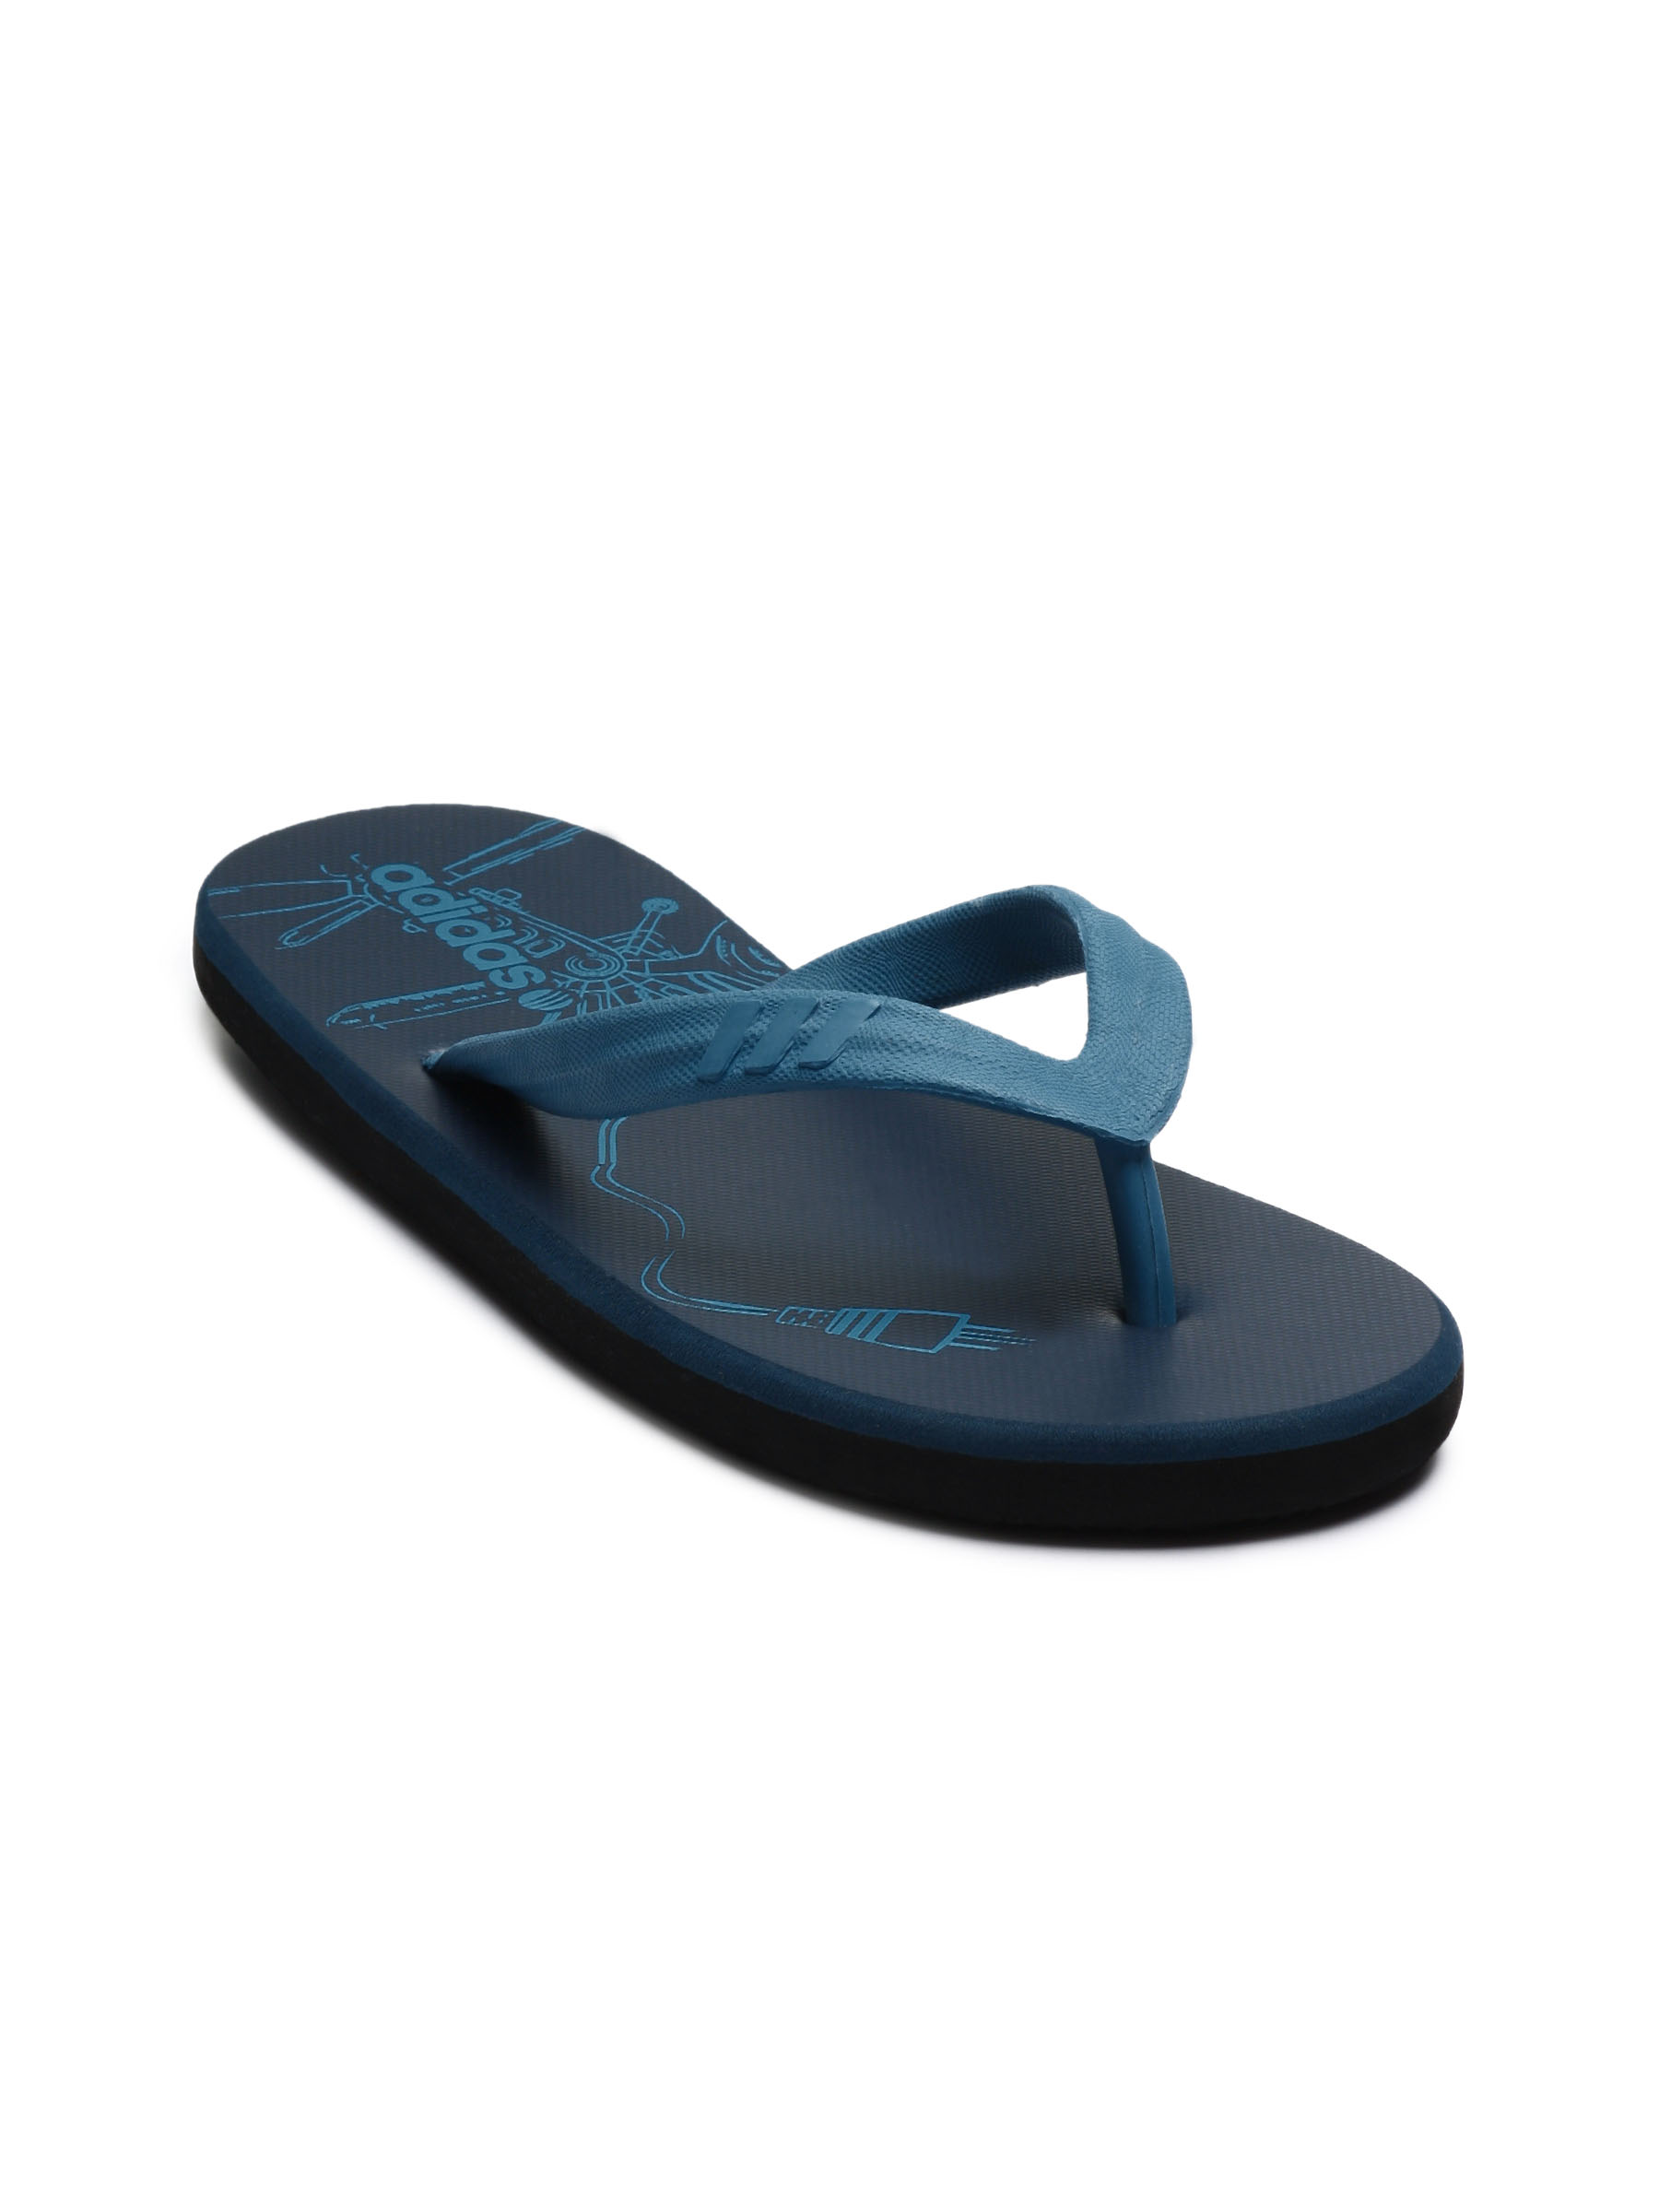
ADIDAS Men Plugged In Blue Flip Flops
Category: Footwear / Flip Flops / Flip Flops
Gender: Men
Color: Blue
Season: Fall 2011
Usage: Casual